Indiana Territory

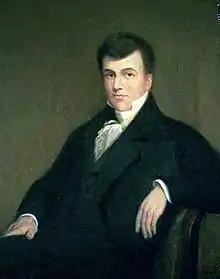
Congressman Jonathan Jennings, delegate of the Indiana Territory

Ongoing tensions between the Native Americans and new settlers led to further hostilities between American forces and a pan-Indian confederacy. A resistance movement against U.S. expansion that developed around two Shawnee brothers, Tecumseh and Tenskwatawa (The Prophet), became known as Tecumseh's War. Tenskwatawa convinced members of native tribes that the Great Spirit would protect them from harm if they would rise up against the whites. He further encouraged resistance by telling the tribes to only pay white traders half of what they owed, and to give up all the white man's ways, including their clothing, whiskey, and guns.